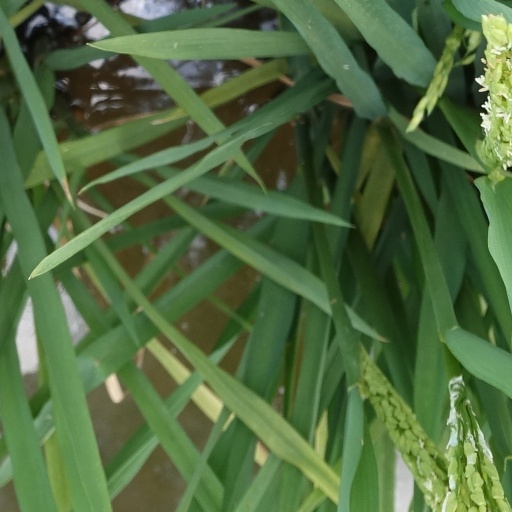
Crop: rice